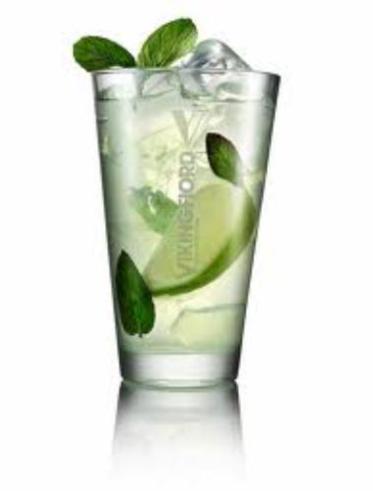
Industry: Food